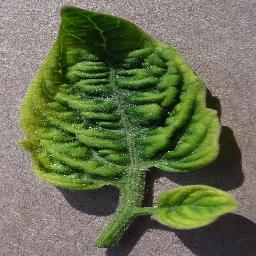
Label: Tomato___Tomato_Yellow_Leaf_Curl_Virus